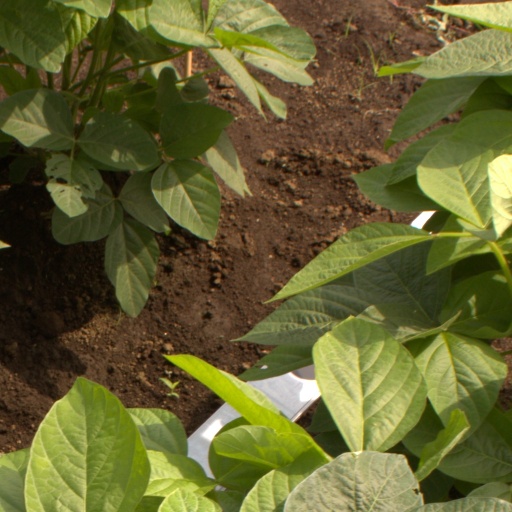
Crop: soybean